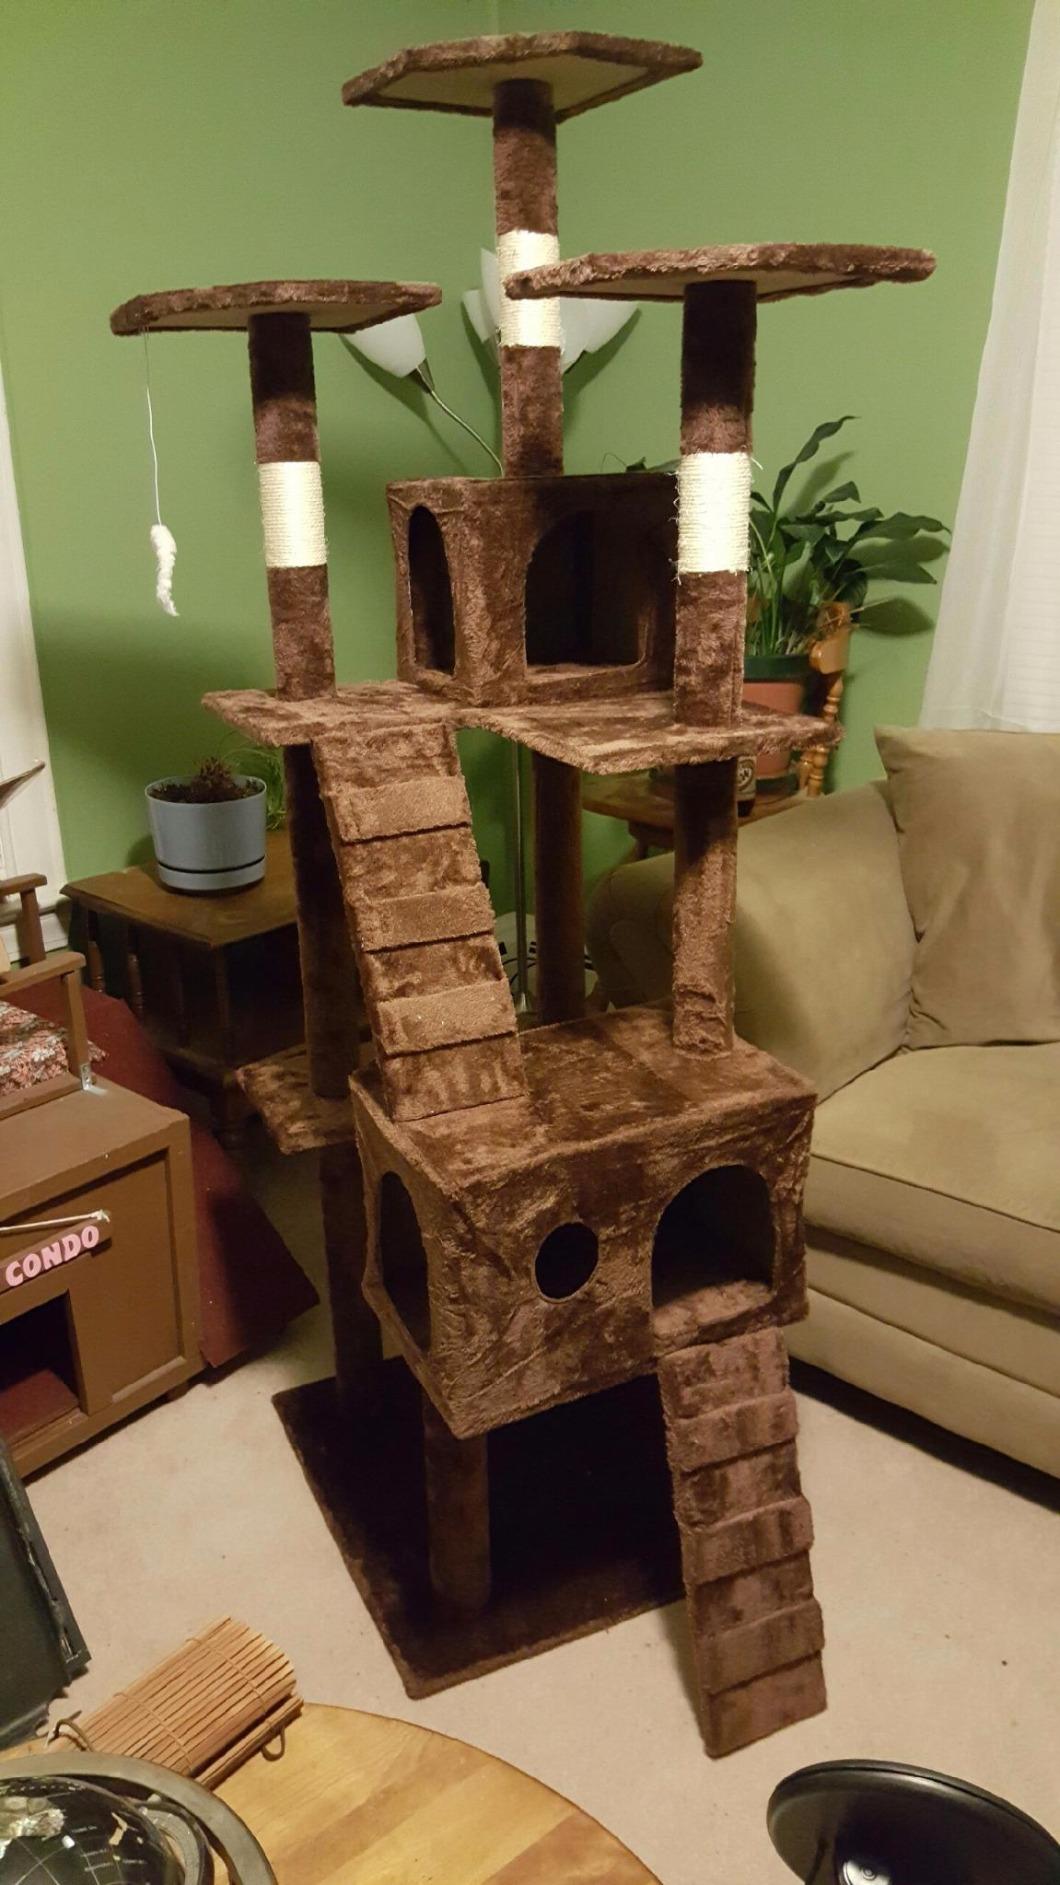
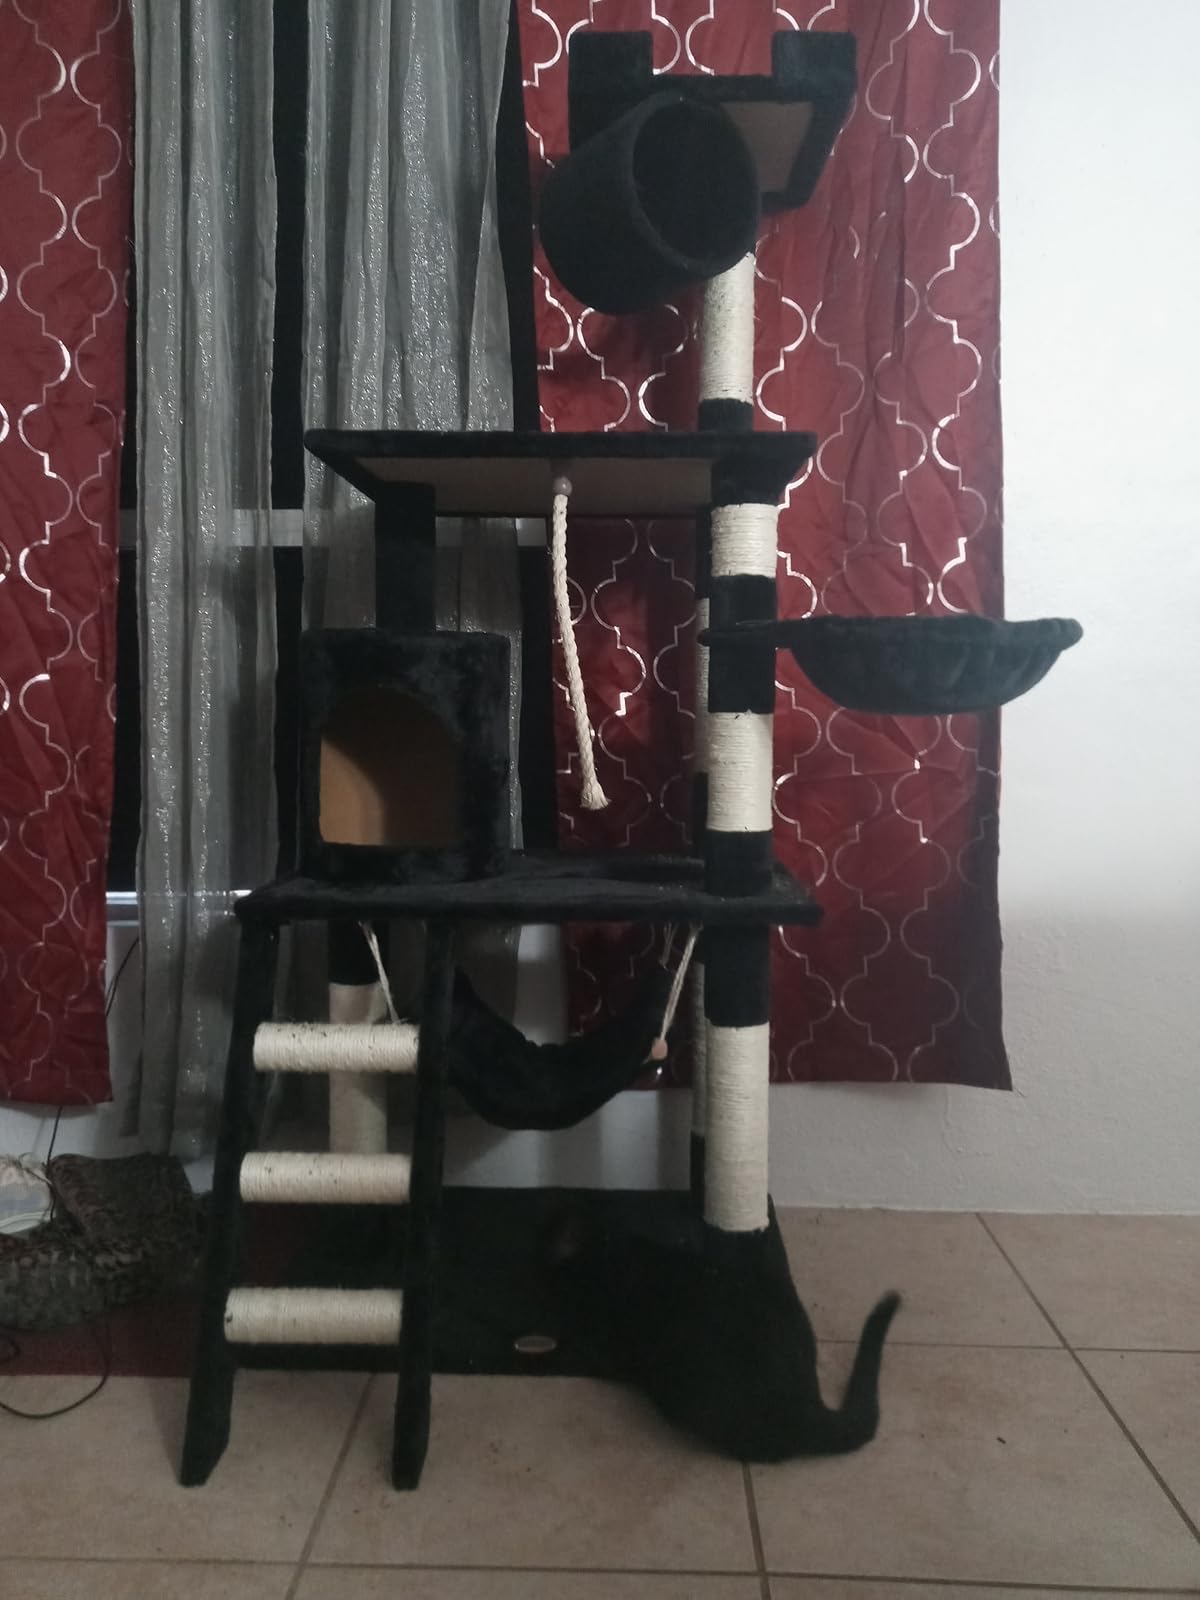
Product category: items_cat tree
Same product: no